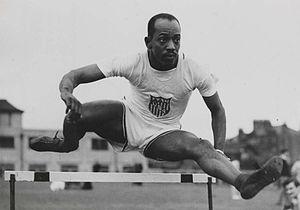
William Harrison Dillard, né le 8 juillet 1923 à Cleveland et mort dans la même ville le 15 novembre 2019, est un athlète américain spécialiste du 100 mètres et du 110 mètres haies.